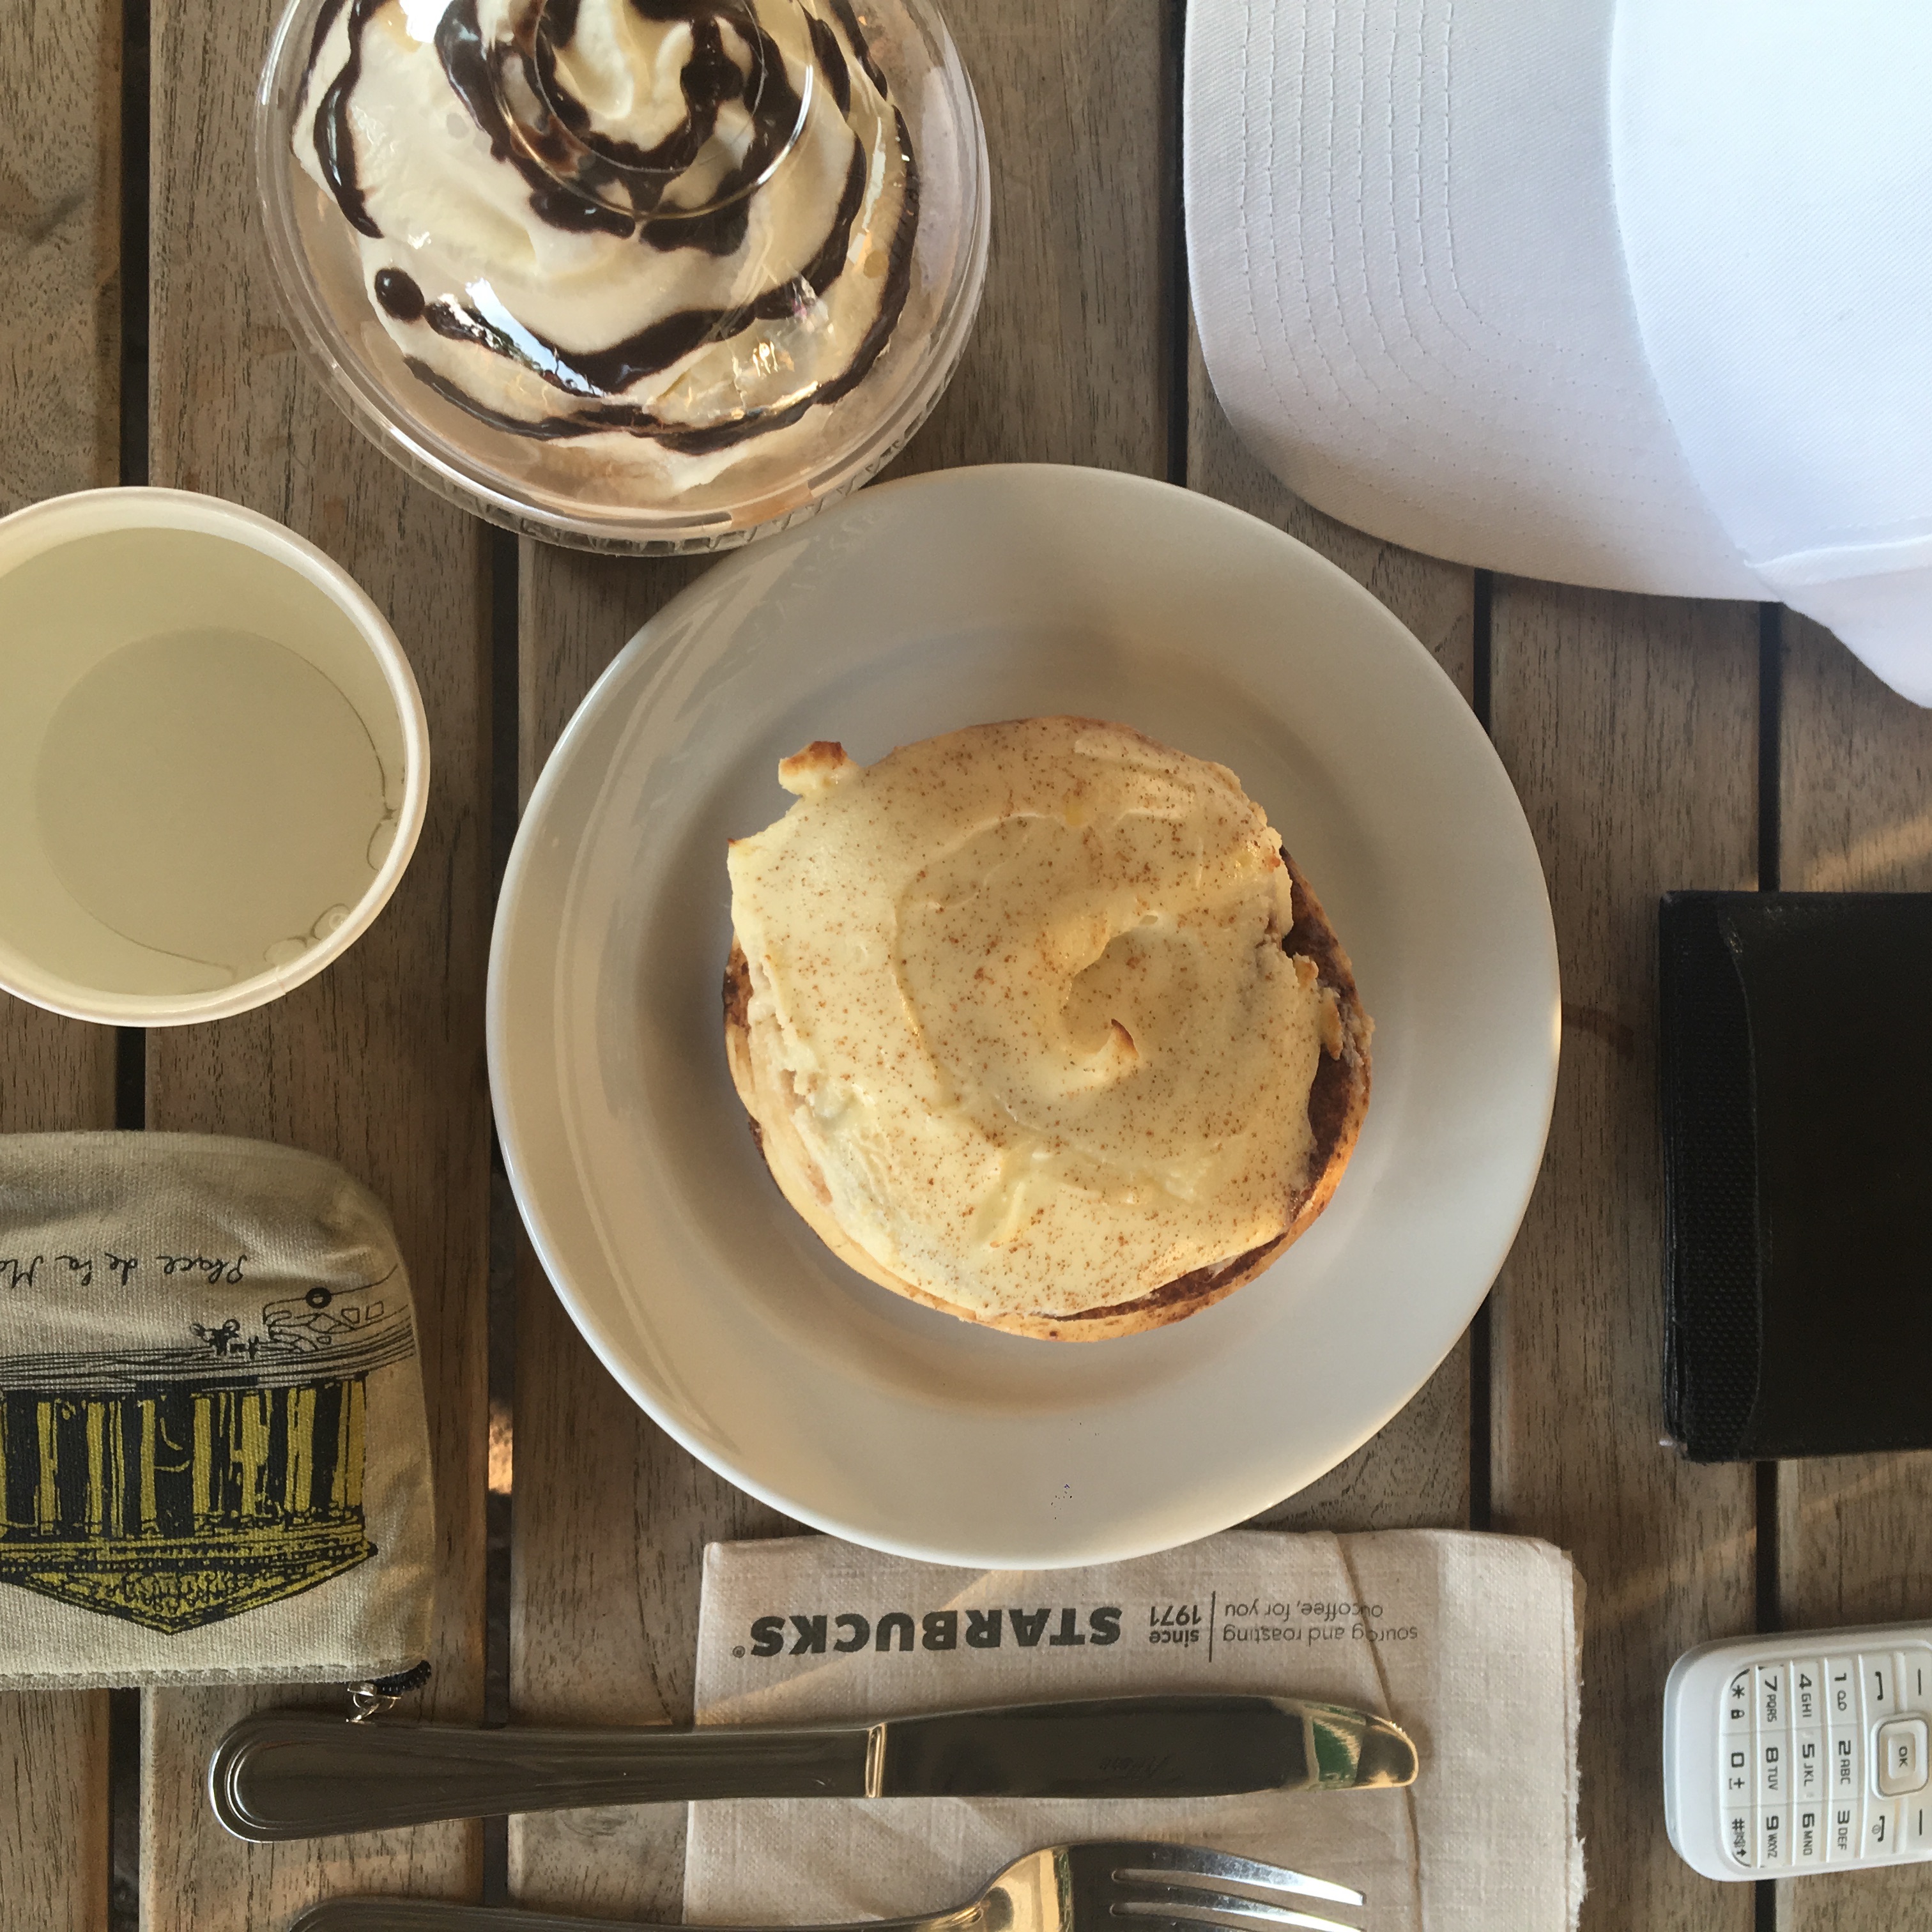
dish, meal, food, produce, breakfast, baking, dessert, flavor